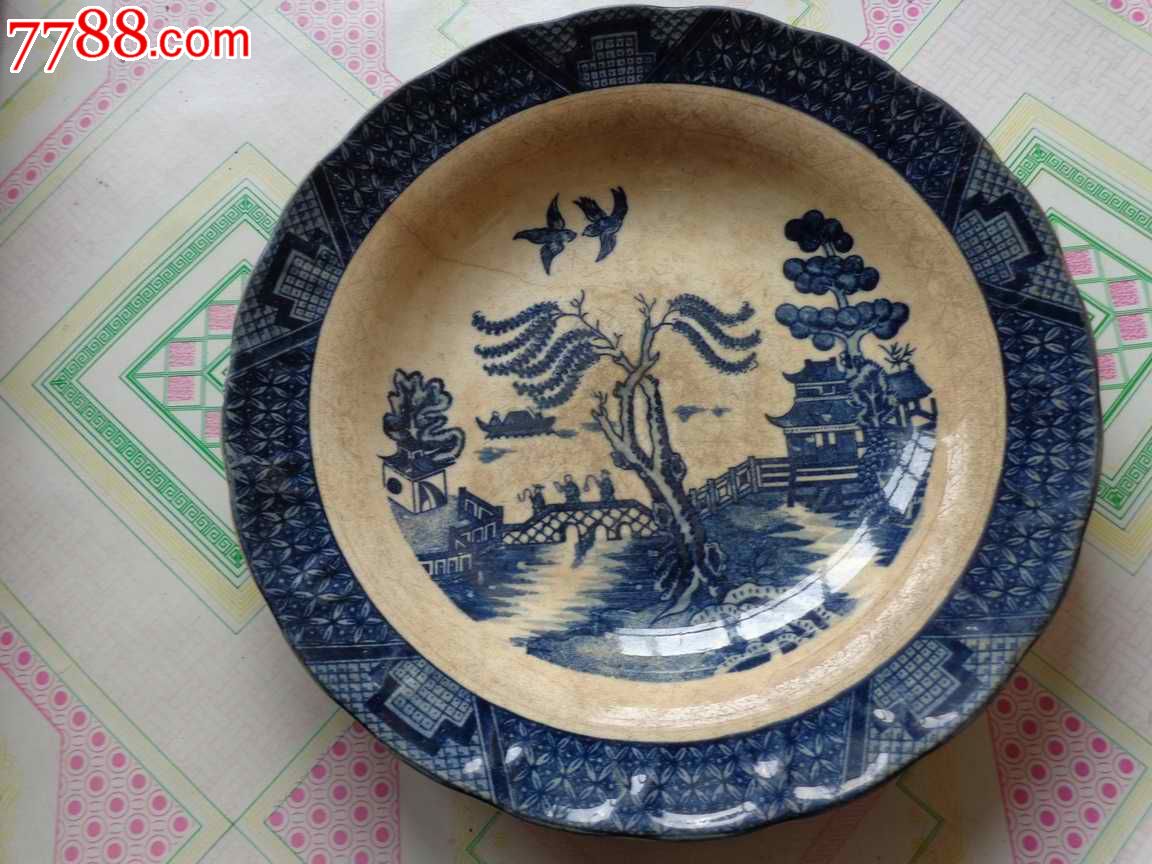
Label: trash